The Cripple of Inishmaan

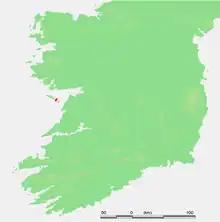
Inishmaan (shaded red) on a map of Ireland.

"The Cripple of Inishmaan" opened on 12 December 1996 at Royal National Theatre (Cottesloe) in London. In April 1998, it opened Off-Broadway at the Joseph Papp Public Theater, again with Ruaidhri Conroy in the title role. In the same year, Frederick Koehler played Billy in Los Angeles.